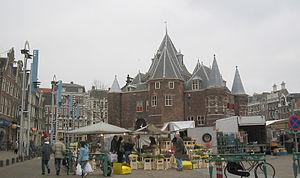
Le Lastage est un quartier de l'arrondissement Centrum d'Amsterdam. Il est délimité par deux canaux, le Geldersekade et le Oudeschans est se trouve immédiatement à l'est de l'ancienne ville médiévale. Il est également connu sous le nom de Nieuwmarktbuurt en référence au Nieuwmarkt qui y est situé, et est inscrit au patrimoine nationale. Situé en plein cœur de la ville, le quartier est bordé par Zeedijk, De Wallen et Waterlooplein, tout en étant situé à proximité de la gare centrale.